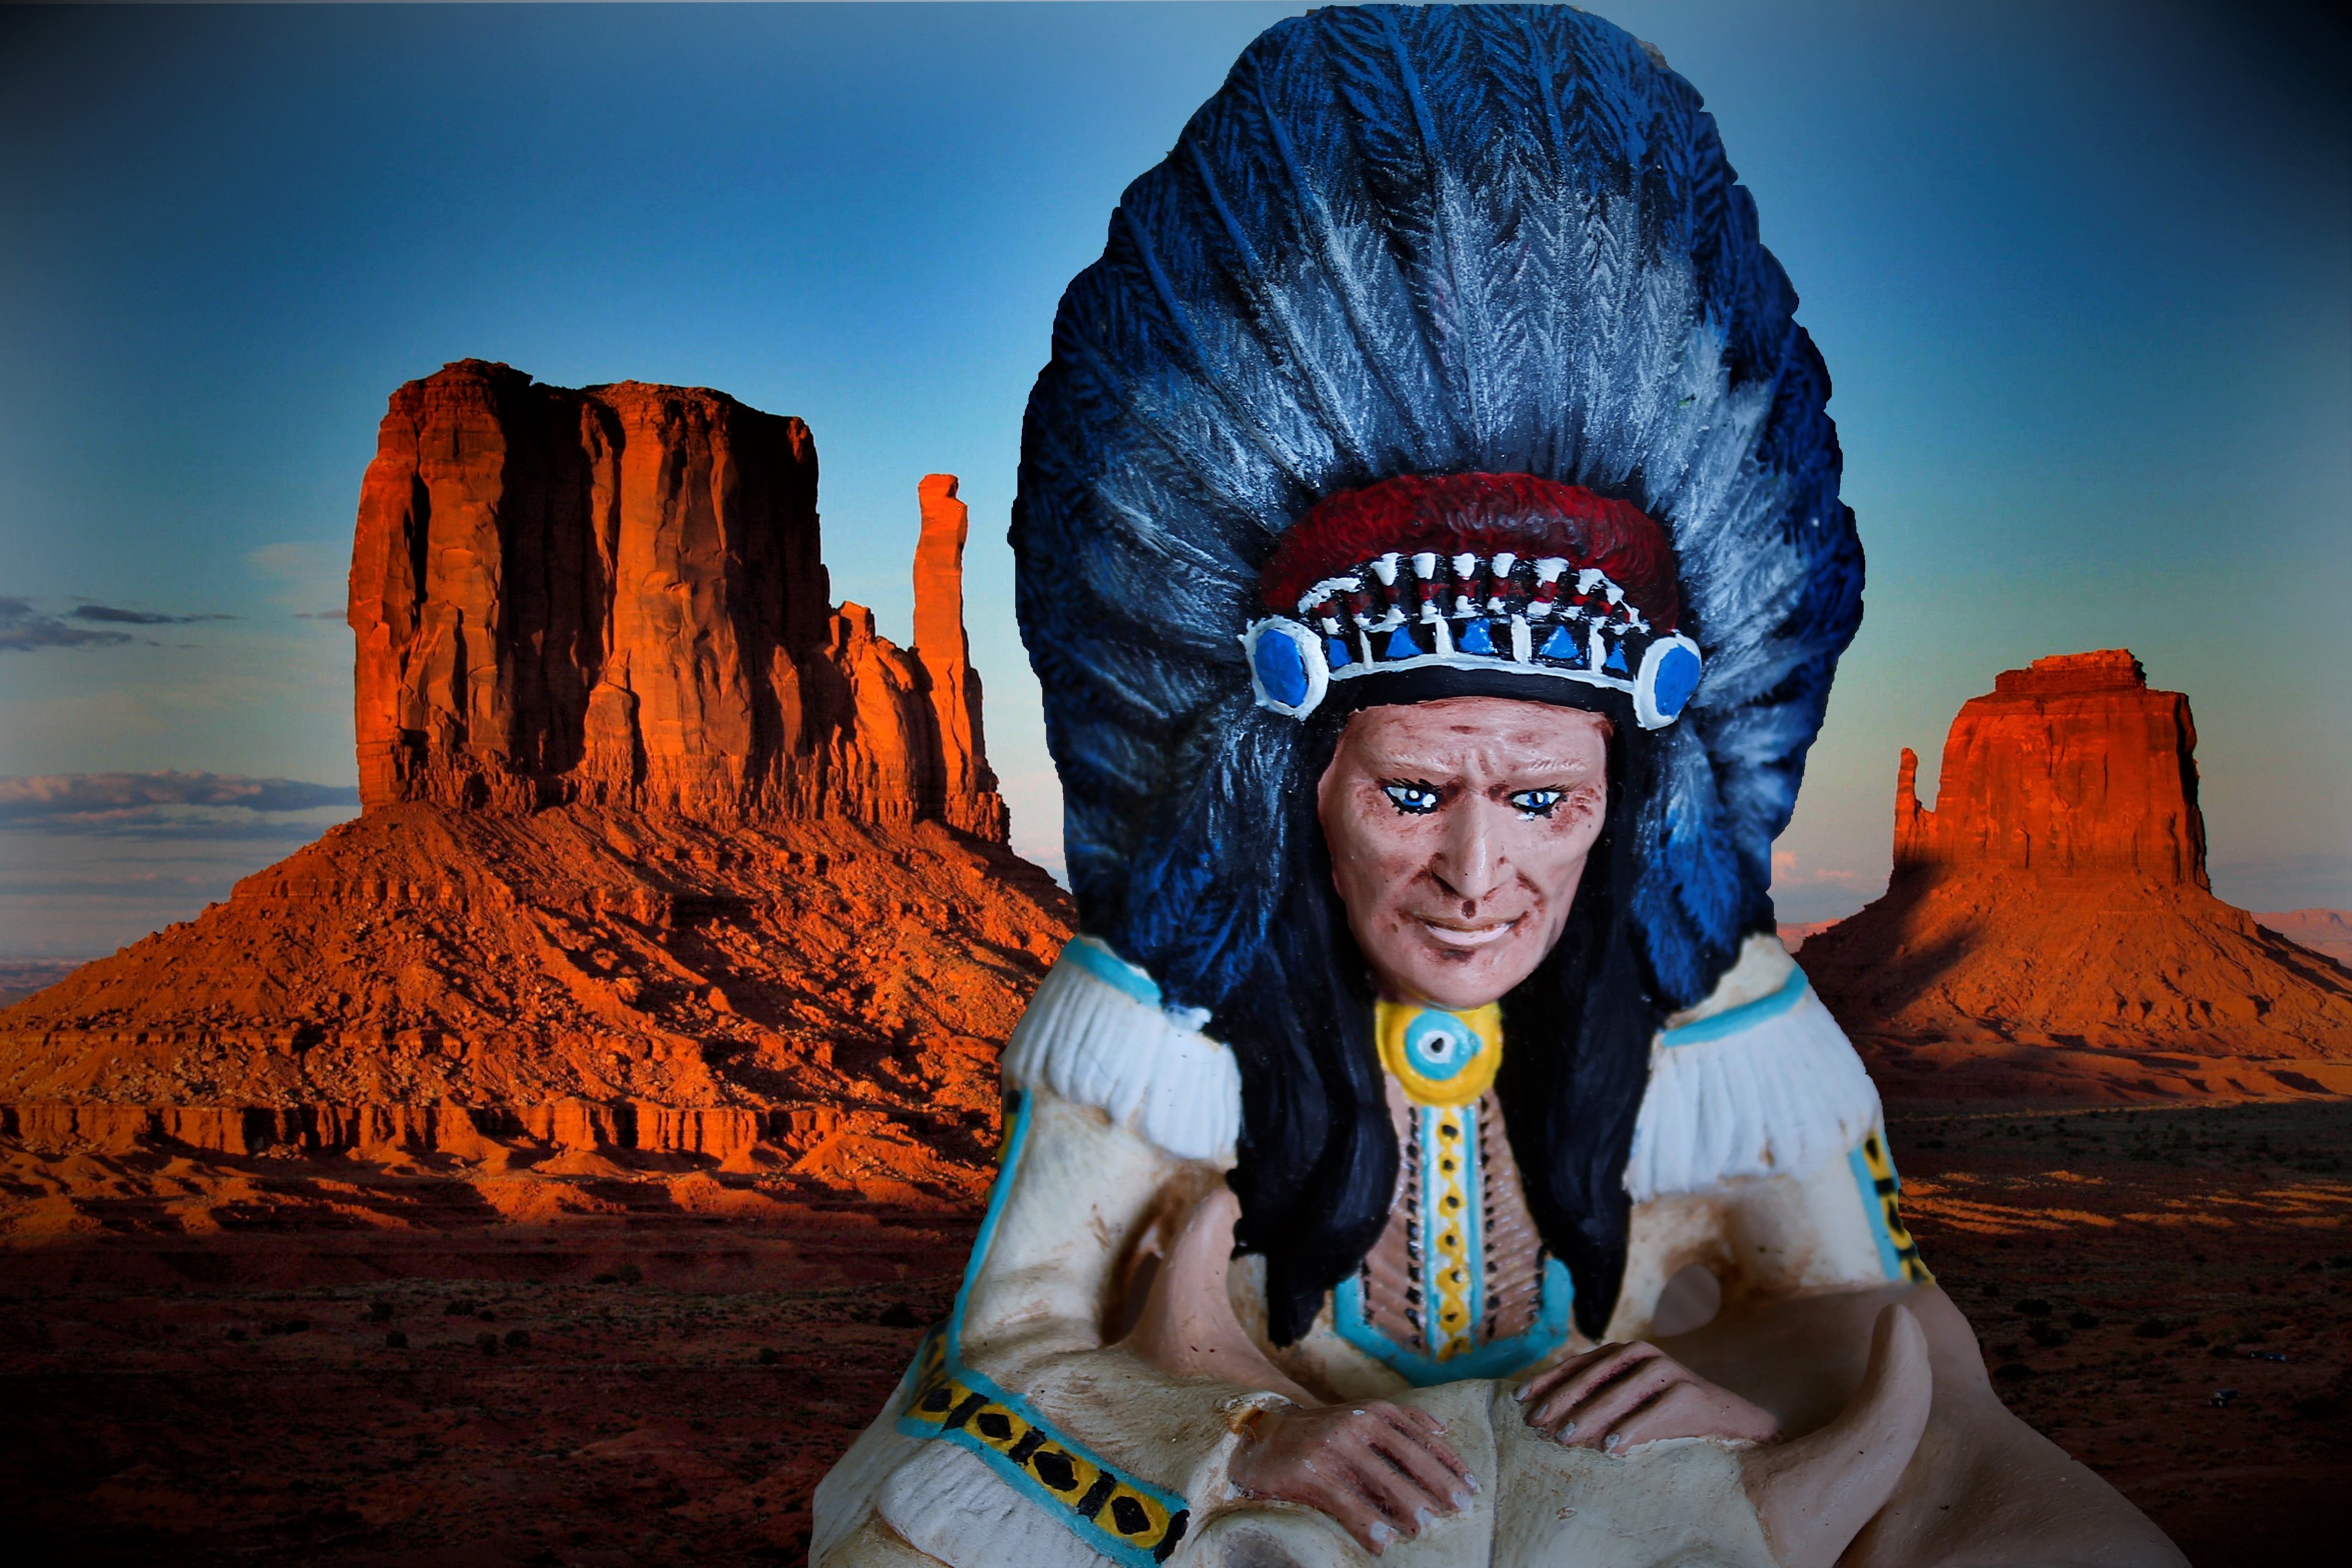
rock, mountain, travel, color, america, places of interest, west, temple, western, the west, wild west, indians, holy mountain